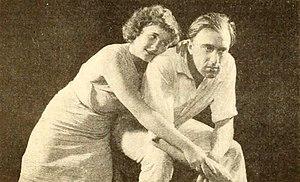
May Collins, née le 26 mai 1903 à East Orange aux États-Unis, est une actrice américaine, du théâtre à Broadway et du cinéma muet américain. Elle est la fille de Benjamin Collins et de Lillie Smith. Elle est brièvement fiancée à Charlie Chaplin, en 1921, mais celui-ci rompt avec elle. Elle se marie avec Edmund Thomas, le 8 mai 1930. Elle meurt le 6 mai 1955 à Fairfield.